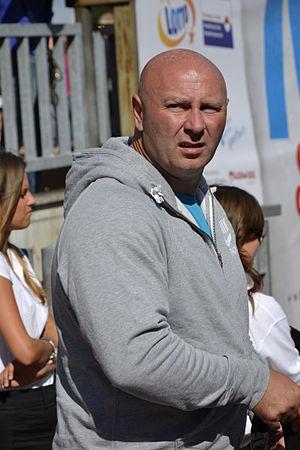
L'épreuve du lancer du marteau masculin aux Jeux olympiques de 2000 s'est déroulée les 23 et 24 septembre 2000 au Stadium Australia de Sydney, en Australie. Elle est remportée par le Polonais Szymon Ziółkowski.